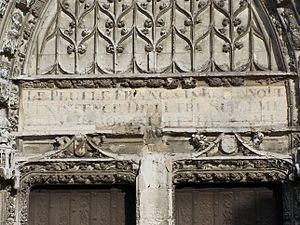
Frontispice de l'église de Houdan (Yvelines, France) - Texte
Netchaïev est de retour est un roman de l'écrivain franco-espagnol Jorge Semprún, publié en 1987.